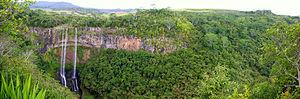
La cascade de Chamarel est une chute d'eau ainsi qu'une attraction touristique situé à Chamarel dans le district de Rivière Noire, à Maurice.
Chamarel est une plaine et un village de l'île Maurice qui doit son nom à Charles-Antoine de Chazal de Chamarel.